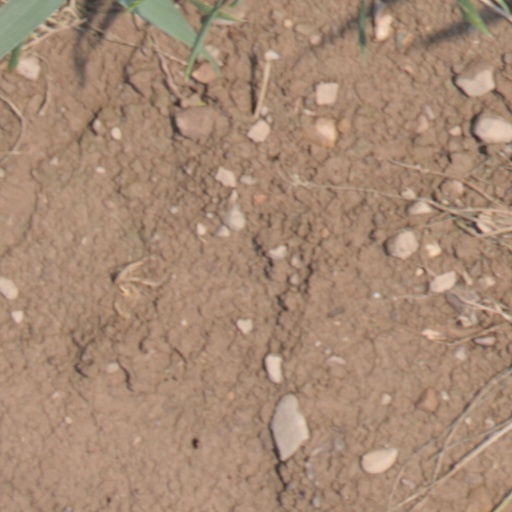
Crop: wheat